Flash pan

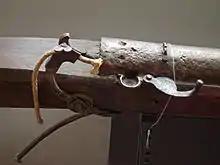
A matchlock firearm with its flash pan visible at center as a U-shaped depression

The flash pan or priming pan is a small receptacle for priming powder, found next to the touch hole on muzzle-loading guns. Flash pans are found on gonnes, matchlocks, wheellocks, snaplocks, snaphances, and flintlocks.